Sky position (RA, Dec in degrees): 321.045, -2.955
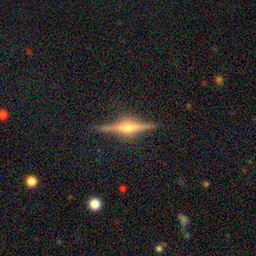
Galaxy morphology: Edge-on Galaxies with Bulge